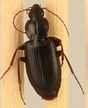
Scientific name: Calathus advena
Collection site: Rocky Mountains NEON (RMNP), plot RMNP_008